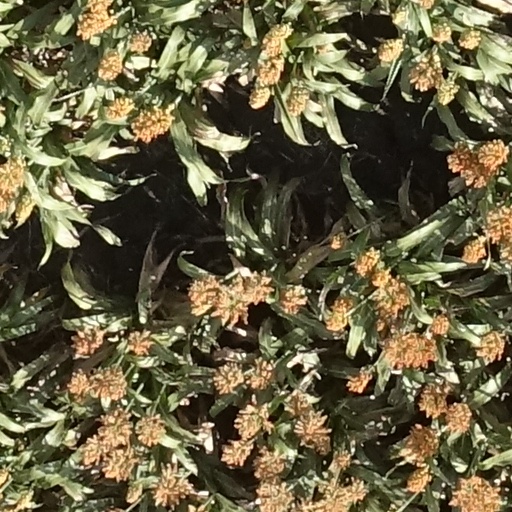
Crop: sorghum